A Fatal Grace

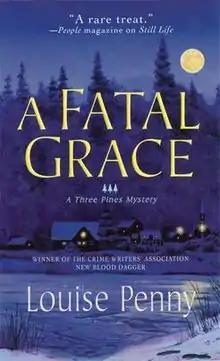
Cover art for "A Fatal Grace".

A Fatal Grace, by Louise Penny, published in Canada as Dead Cold, is the second novel in the "Three Pines Mysteries" series, which feature Chief Inspector Armand Gamache, published in 2007.